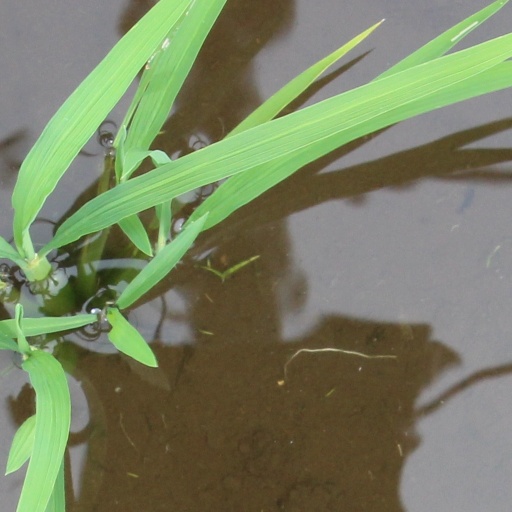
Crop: rice